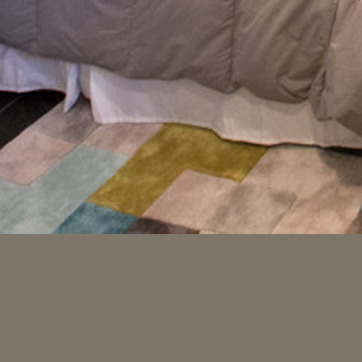
Material: carpet